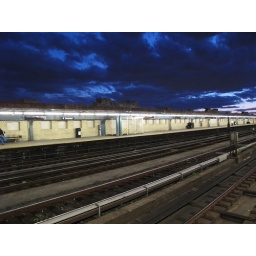
blue sky as seen from a subway platform in park slope.